Lourdes Ciuró

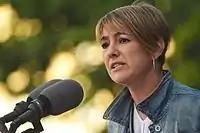
Ciuró addresses the CDC's "Acte a Sabadell" event on 18 June 2016

Ciuró practised from 1994 to 2011, specialising in real estate and family law. She is a member of the bar associations of Barcelona and Sabadell.